Henry Holland (architect)

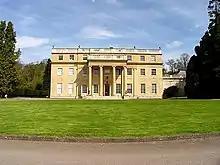
Benham Park, Berkshire 1774–75

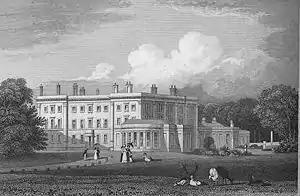
Trentham Hall, 1775–78, demolished

Holland began his practice by designing Claremont House for Robert Clive, with his future father-in-law in 1771 and their partnership lasted until Brown's death twelve years later. Claremont is of nine by five bays, of white brick with stone dressings. The main feature on the entrance front is the tetrastyle Corinthian pedimented portico. This leads to the entrance hall with red scagliola columns, these are arranged in an oval with the rectangular room. The drawing room has a fine plaster ceiling and marble fireplace with two caryatids. There is a fine staircase.